Izumi-Chūō Station (Osaka)

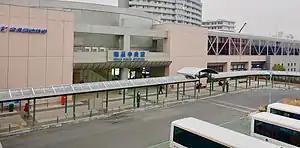
Izumi-Chūō Station, 2018

is a passenger railway station located in the city of Izumi, Osaka Prefecture, Japan, operated by Nankai Electric Railway.